Nuthatch

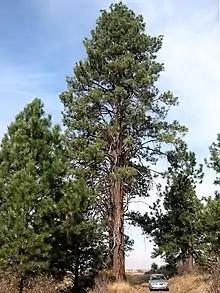
Open ponderosa pine woodlands are a habitat for pygmy nuthatch.

Members of the nuthatch family live in most of North America and Europe and throughout Asia down to the Wallace Line. Nuthatches are sparsely represented in Africa; one species lives in a small area of northeastern Algeria and a population of the Eurasian nuthatch subspecies, "S. e. hispaniensis", lives in the mountains of Morocco. Most species are resident year-round. The only significant migrant is the red-breasted nuthatch, which winters widely across North America, deserting the northernmost parts of its breeding range in Canada; it has been recorded as a vagrant in Bermuda, Iceland and England.